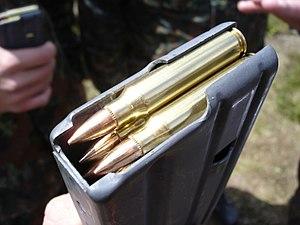
Une balle blindée ou balle chemisée est un type de munition composé d'un noyau d'alliage mou encastré dans une coquille de métal dur : laiton, cupronickel ou parfois un alliage d'acier. Cette coquille extérieure, à la manière d'une « chemise » qui habille le projectile, peut s'étendre à la totalité de la balle ou laisser le plomb visible. Cette technique permet à la balle d'atteindre une plus grande vélocité que son noyau nu sans laisser de dépôt dans l'alésage. Comparée aux balles à pointe creuse ou souple, l'apparence d'une munition chemisée est très reconnaissable. Historiquement, la première balle blindée fonctionnelle est attribuée au colonel Éduard Rubin de l'armée suisse en 1882. Ce type de projectile a été employé pour la première fois à grande échelle à partir de 1886 pour le fusil Lebel modèle 1886 dans la cartouche à balle "M", une balle cylindro-ogivale de 15.10 grammes à la pointe tronquée et constituée d'un noyau de plomb enveloppé d'une chemise de maillechort.